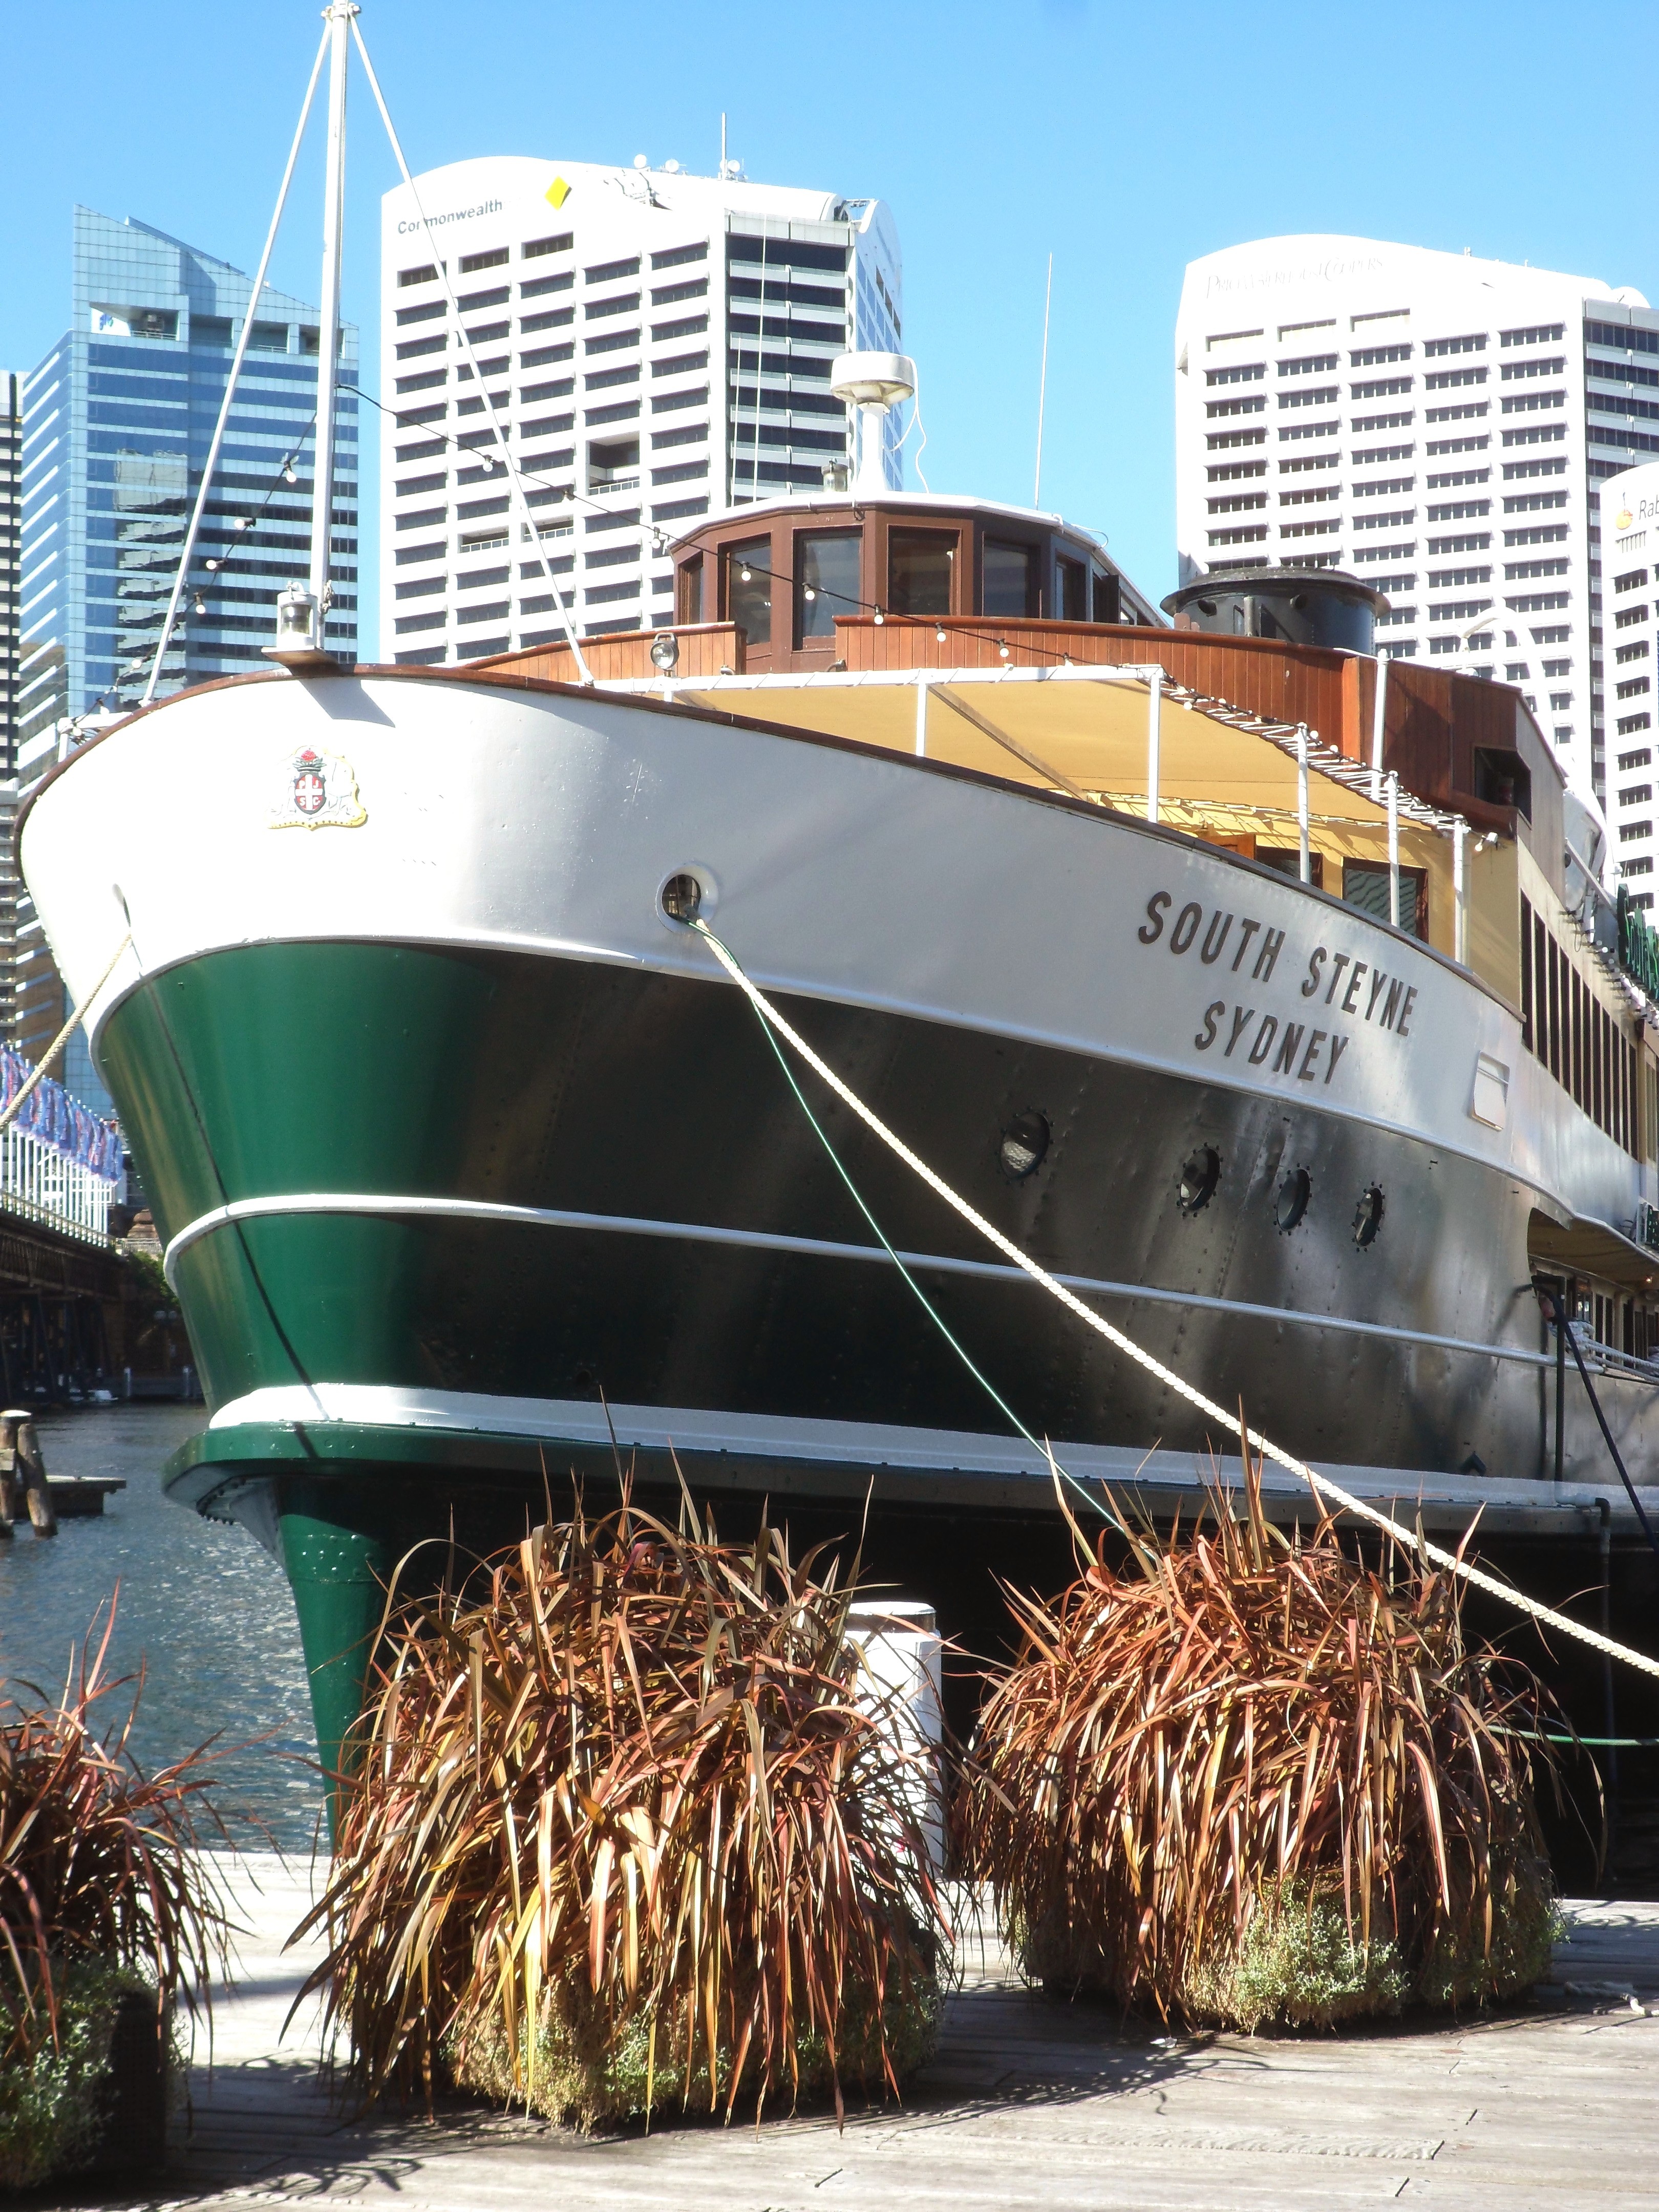
sea, boat, ship, vehicle, sydney, australia, watercraft, fishing vessel, passenger ship, freight transport